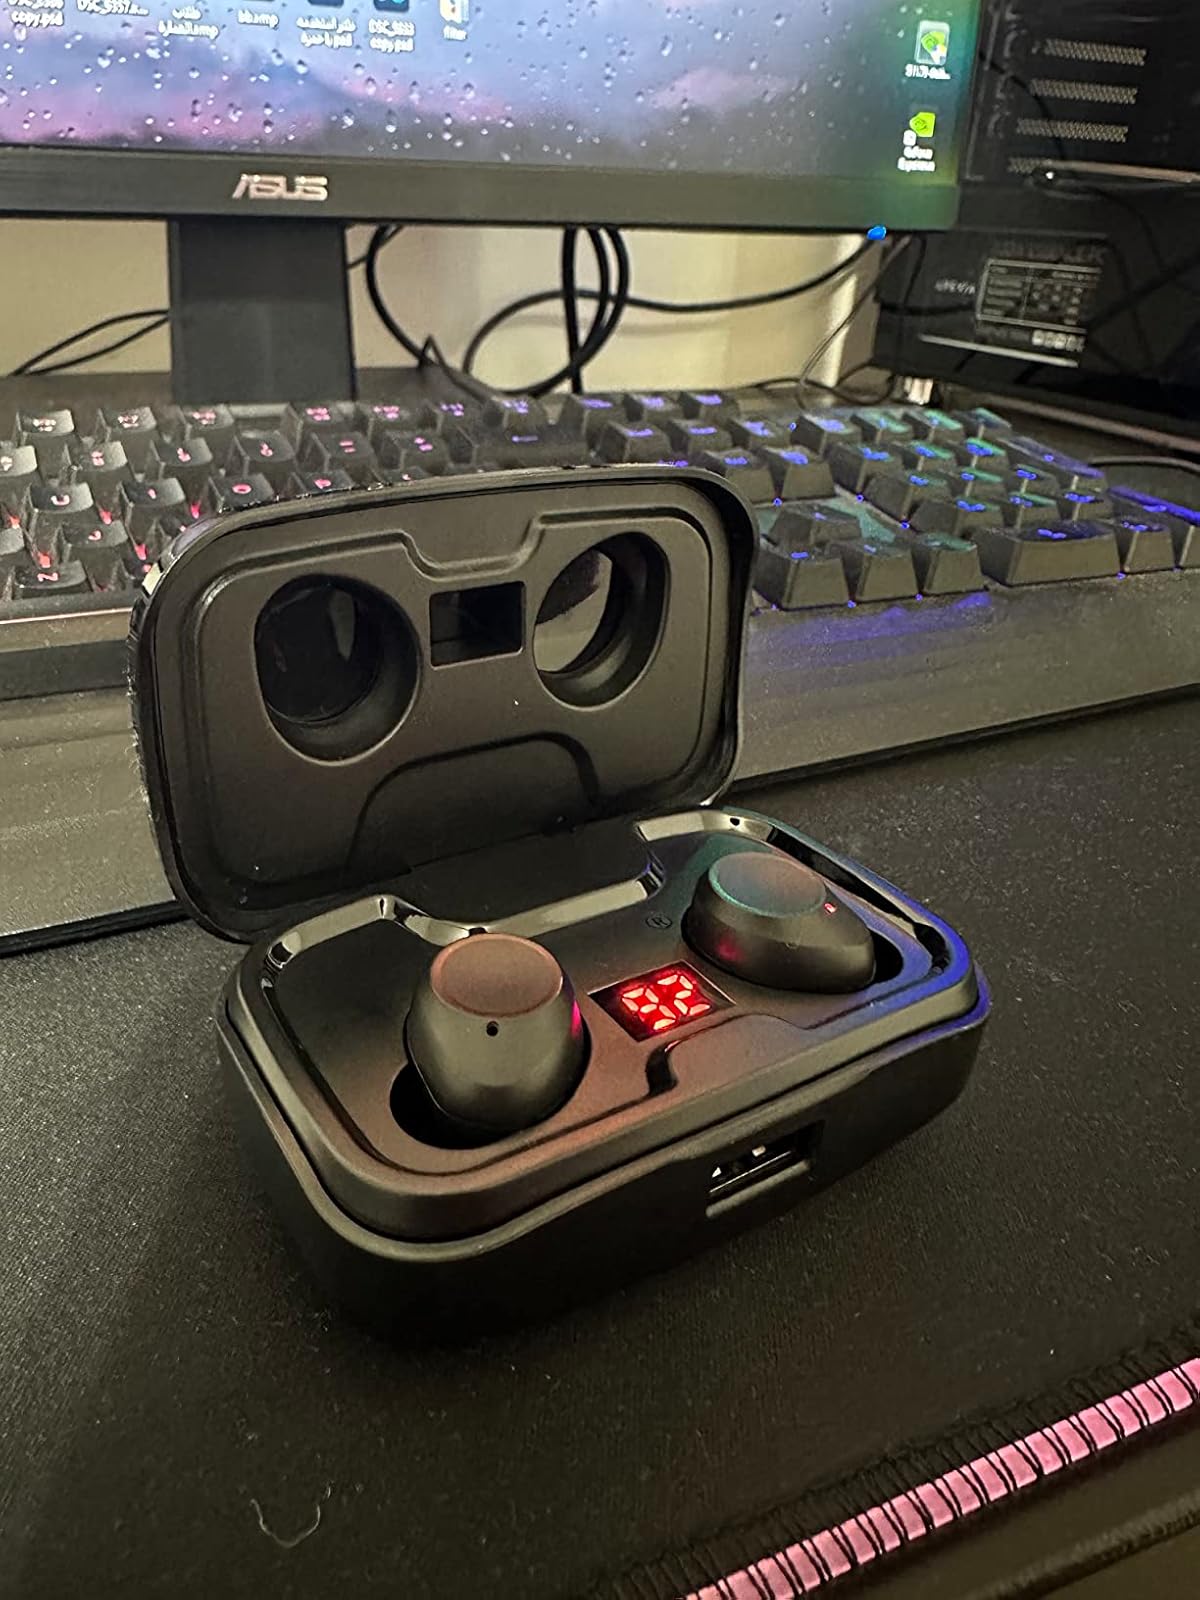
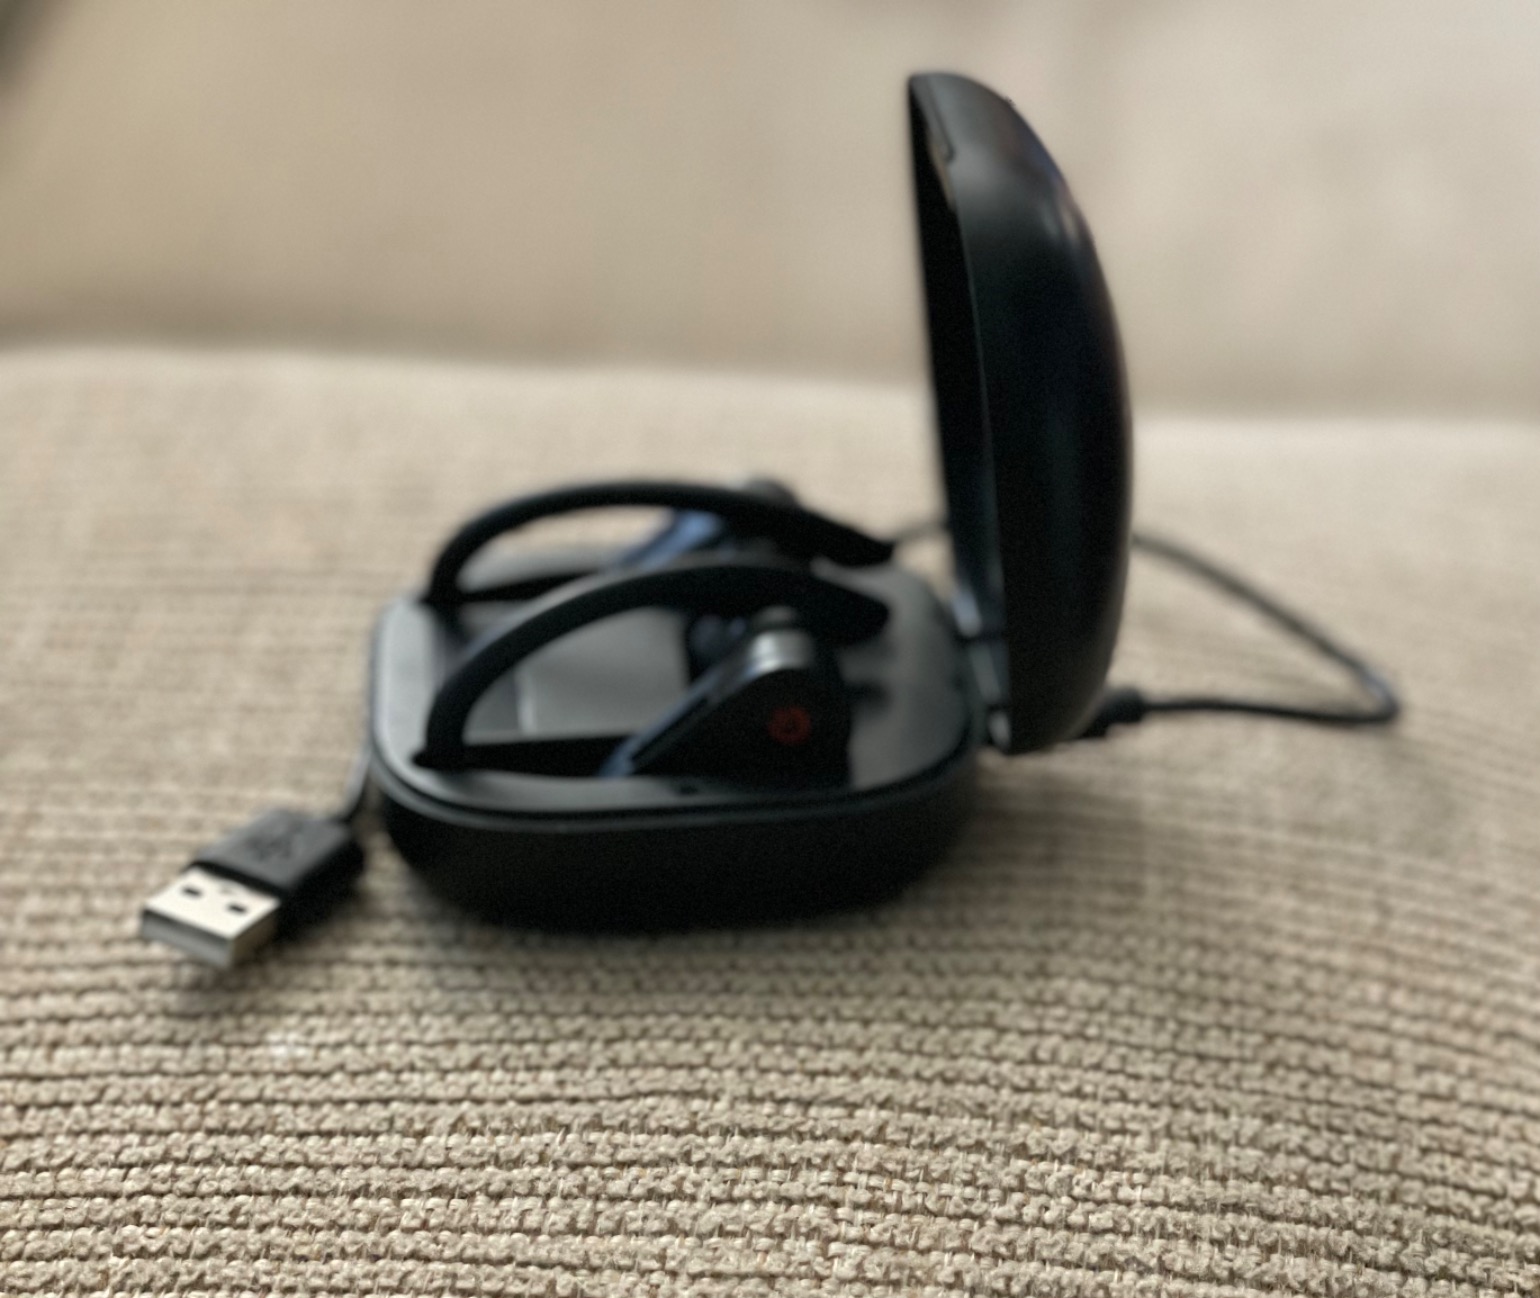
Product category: earbuds
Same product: no